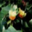
Label: tulip